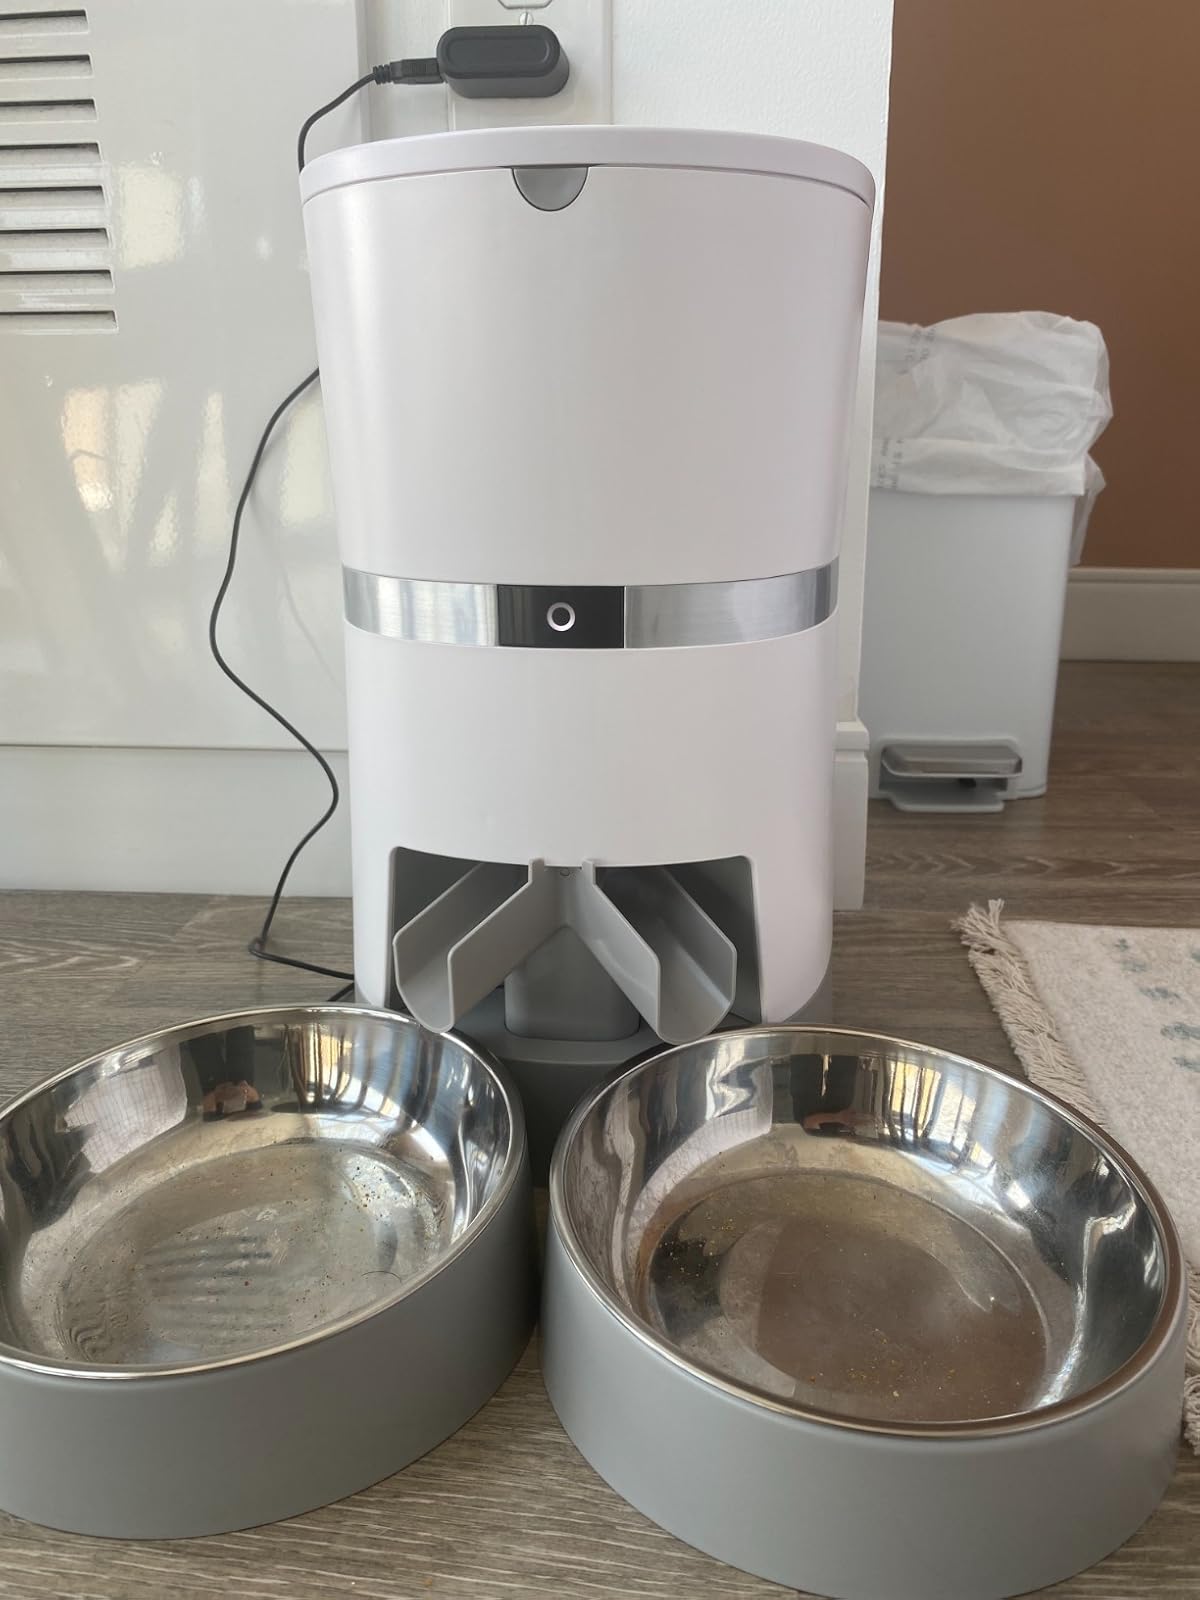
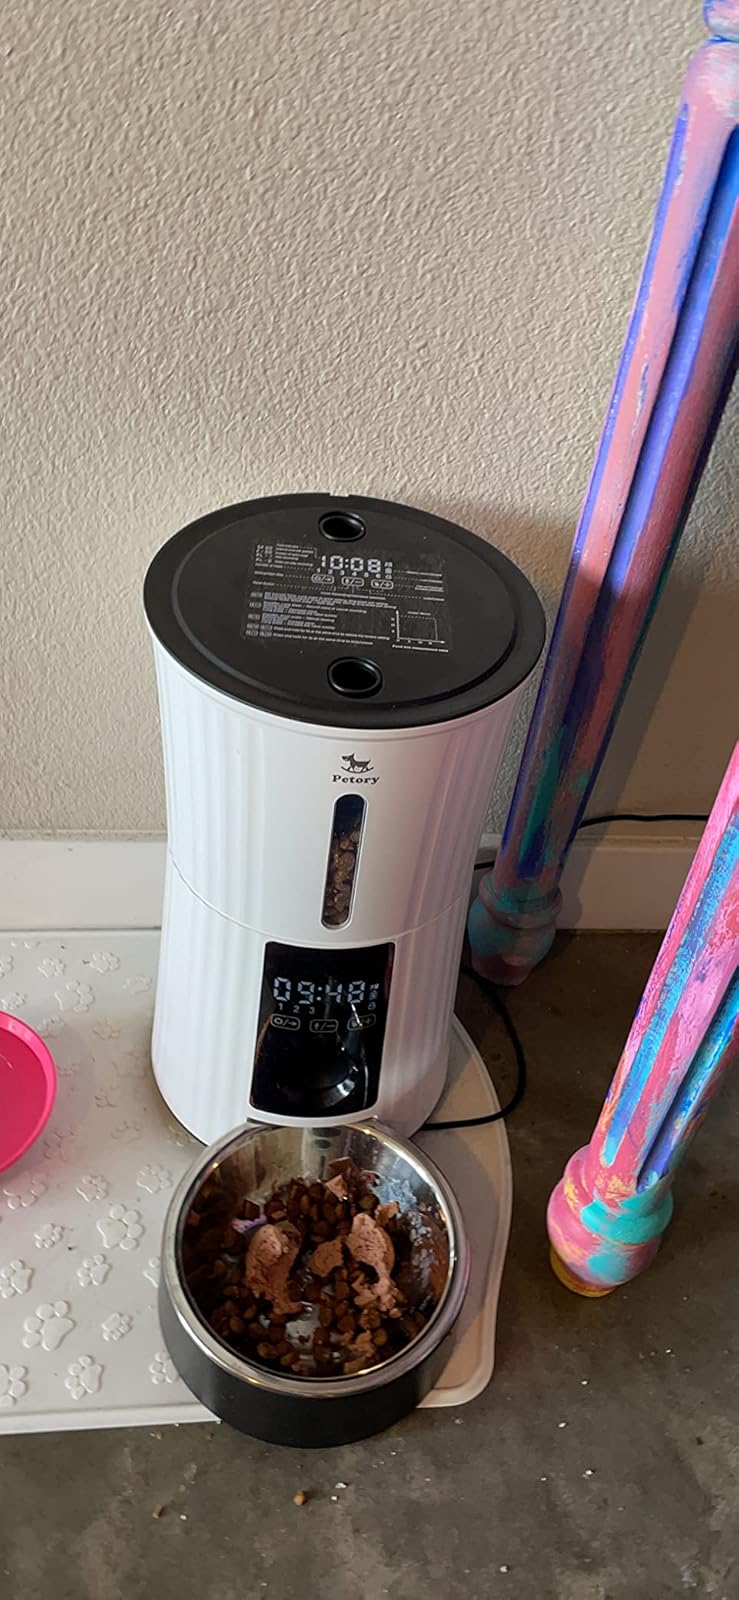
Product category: items_feeder
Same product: no